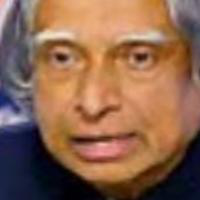
Age group: age 56-65